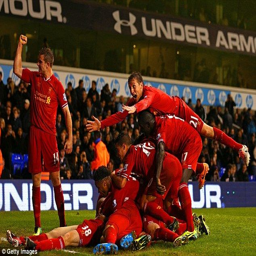
unexpected : the players jump on soccer player